Angolasaurus

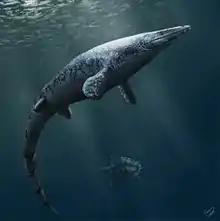
Life reconstruction of "Angolasaurus" alongside its contemporary, "Angolachelys"

"Angolasaurus" was a small mosasaur, with a skull length estimated at , suggesting a possible total length of about 4 meters (13 feet) based on the ratio provided by Russell (1967). It shared much of a body plan with its relative "Platecarpus", but with a slightly longer skull relative to body length. Its skull housed 11 maxillary teeth, 4 premaxillary teeth, and 12 dentary teeth. The phylogenetic relationship of "Angolasaurus" indicates that individuals of this genus possessed a tail fluke, more forward-lying nostrils, and keeled scales for hydrodynamic efficiency.